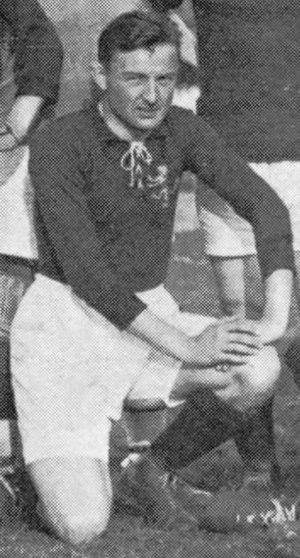
Cet article présente la liste des joueurs retenus pour le tournoi de football des Jeux olympiques d'été de 1924 à Paris.
Pedro Vallana Jeanguenat est un joueur de football international espagnol, qui évoluait au poste de défenseur.